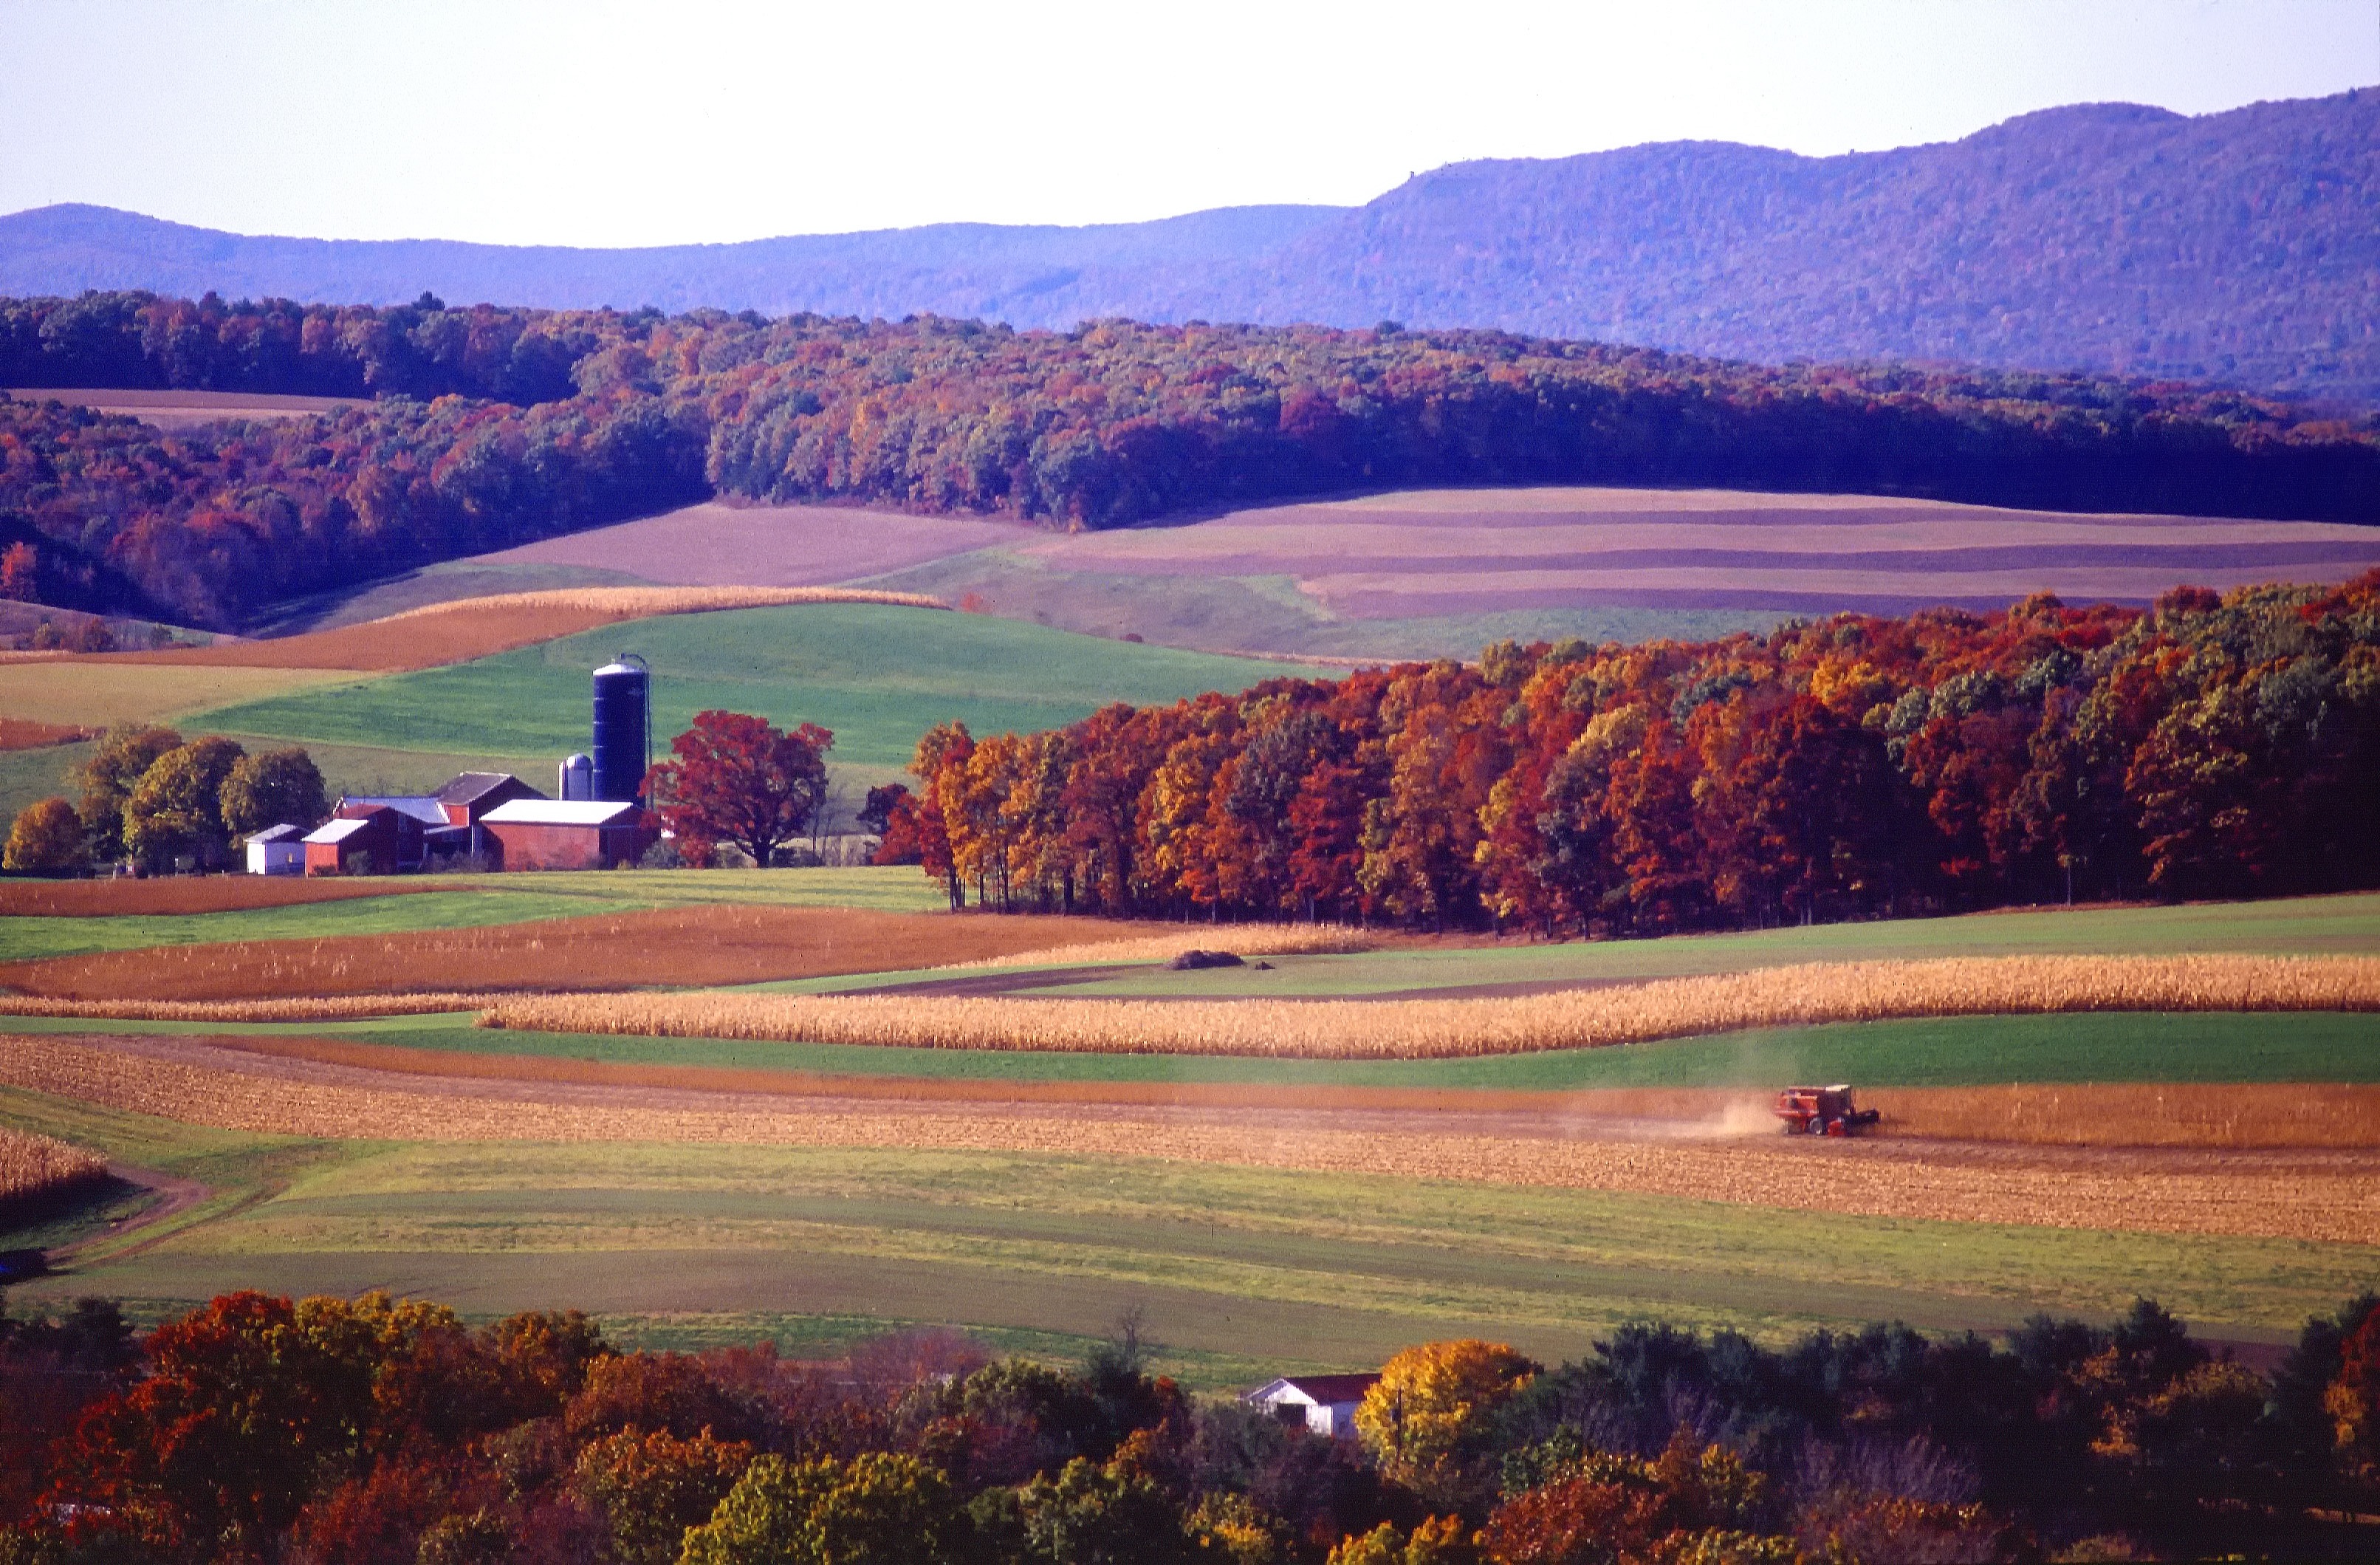
landscape, nature, forest, wilderness, mountain, tractor, field, farm, prairie, countryside, morning, fall, hill, lake, dawn, valley, dusk, rural, scenic, autumn, reservoir, plain, trees, outside, hills, fields, mountains, grassland, pennsylvania, plateau, loch, tundra, steppe, rural area, mountainous landforms